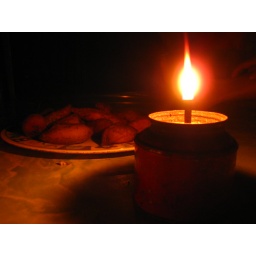
A plate of camote lighted by a lamp always reminds me of my younger days in the barrio